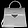
Label: Bag